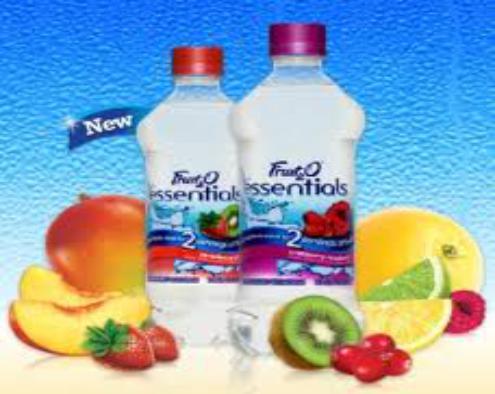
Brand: Fruit2O
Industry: Food